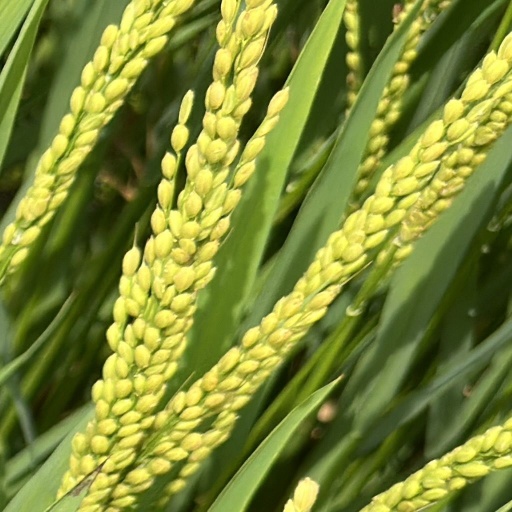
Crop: rice